Nintendo Research & Engineering

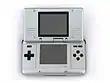
Nintendo DS

Shortly after launching the Game Boy Advance SP, the department started working on a new system in the Game Boy family, code-named "Iris". Although the project was progressing with no issues, it was suddenly cancelled. Then-Nintendo president Satoru Iwata was approached by his predecessor, Hiroshi Yamauchi, who requested he implement two screens on Nintendo's next handheld, in the same fashion as the dual-screen Game & Watch. Despite the team and Iwata himself hating the idea, Iwata demanded that the project would go forward. In a 2017 interview, Okada confessed he now believed that pushing for a direct successor for the Game Boy Advance was wrong and was glad Iwata followed with Yamauchi's input.